Virgen de Cotoca

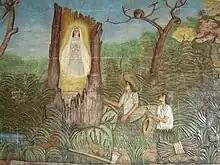
Mural showing the legend of the first apparition of the Virgin of Cotoca, created by Germán Miguel García Miranda

The City of Cotoca, where the image is currently housed, most likely began as a village started by a small agricultural community. Due to Cotoca’s geographical location, it has always been a regular stop for many travelers on their way from the nearby capital Santa Cruz to the Chiquitania territory in Bolivia and to the country of Brazil. Up through well into the 19th century, the population of Cotoca primarily consisted of Afro-Bolivianos and mulattos who worked as slaves on the local sugar cane haciendas.